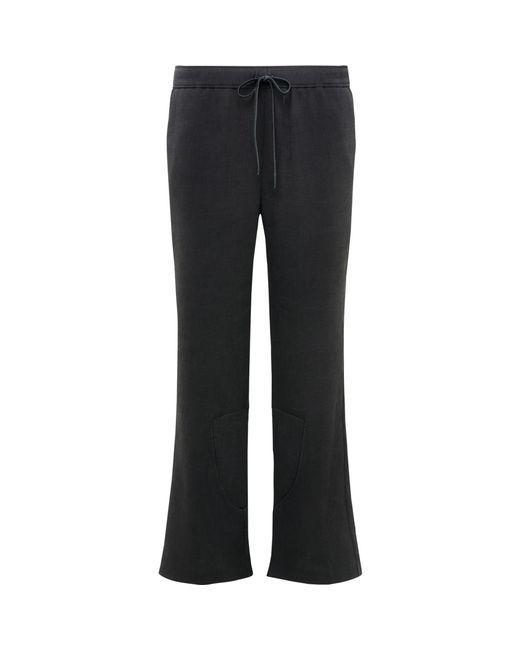
Schwarze Schlaghose aus Baumwolle mit hoher Taille für Männer und Frauen